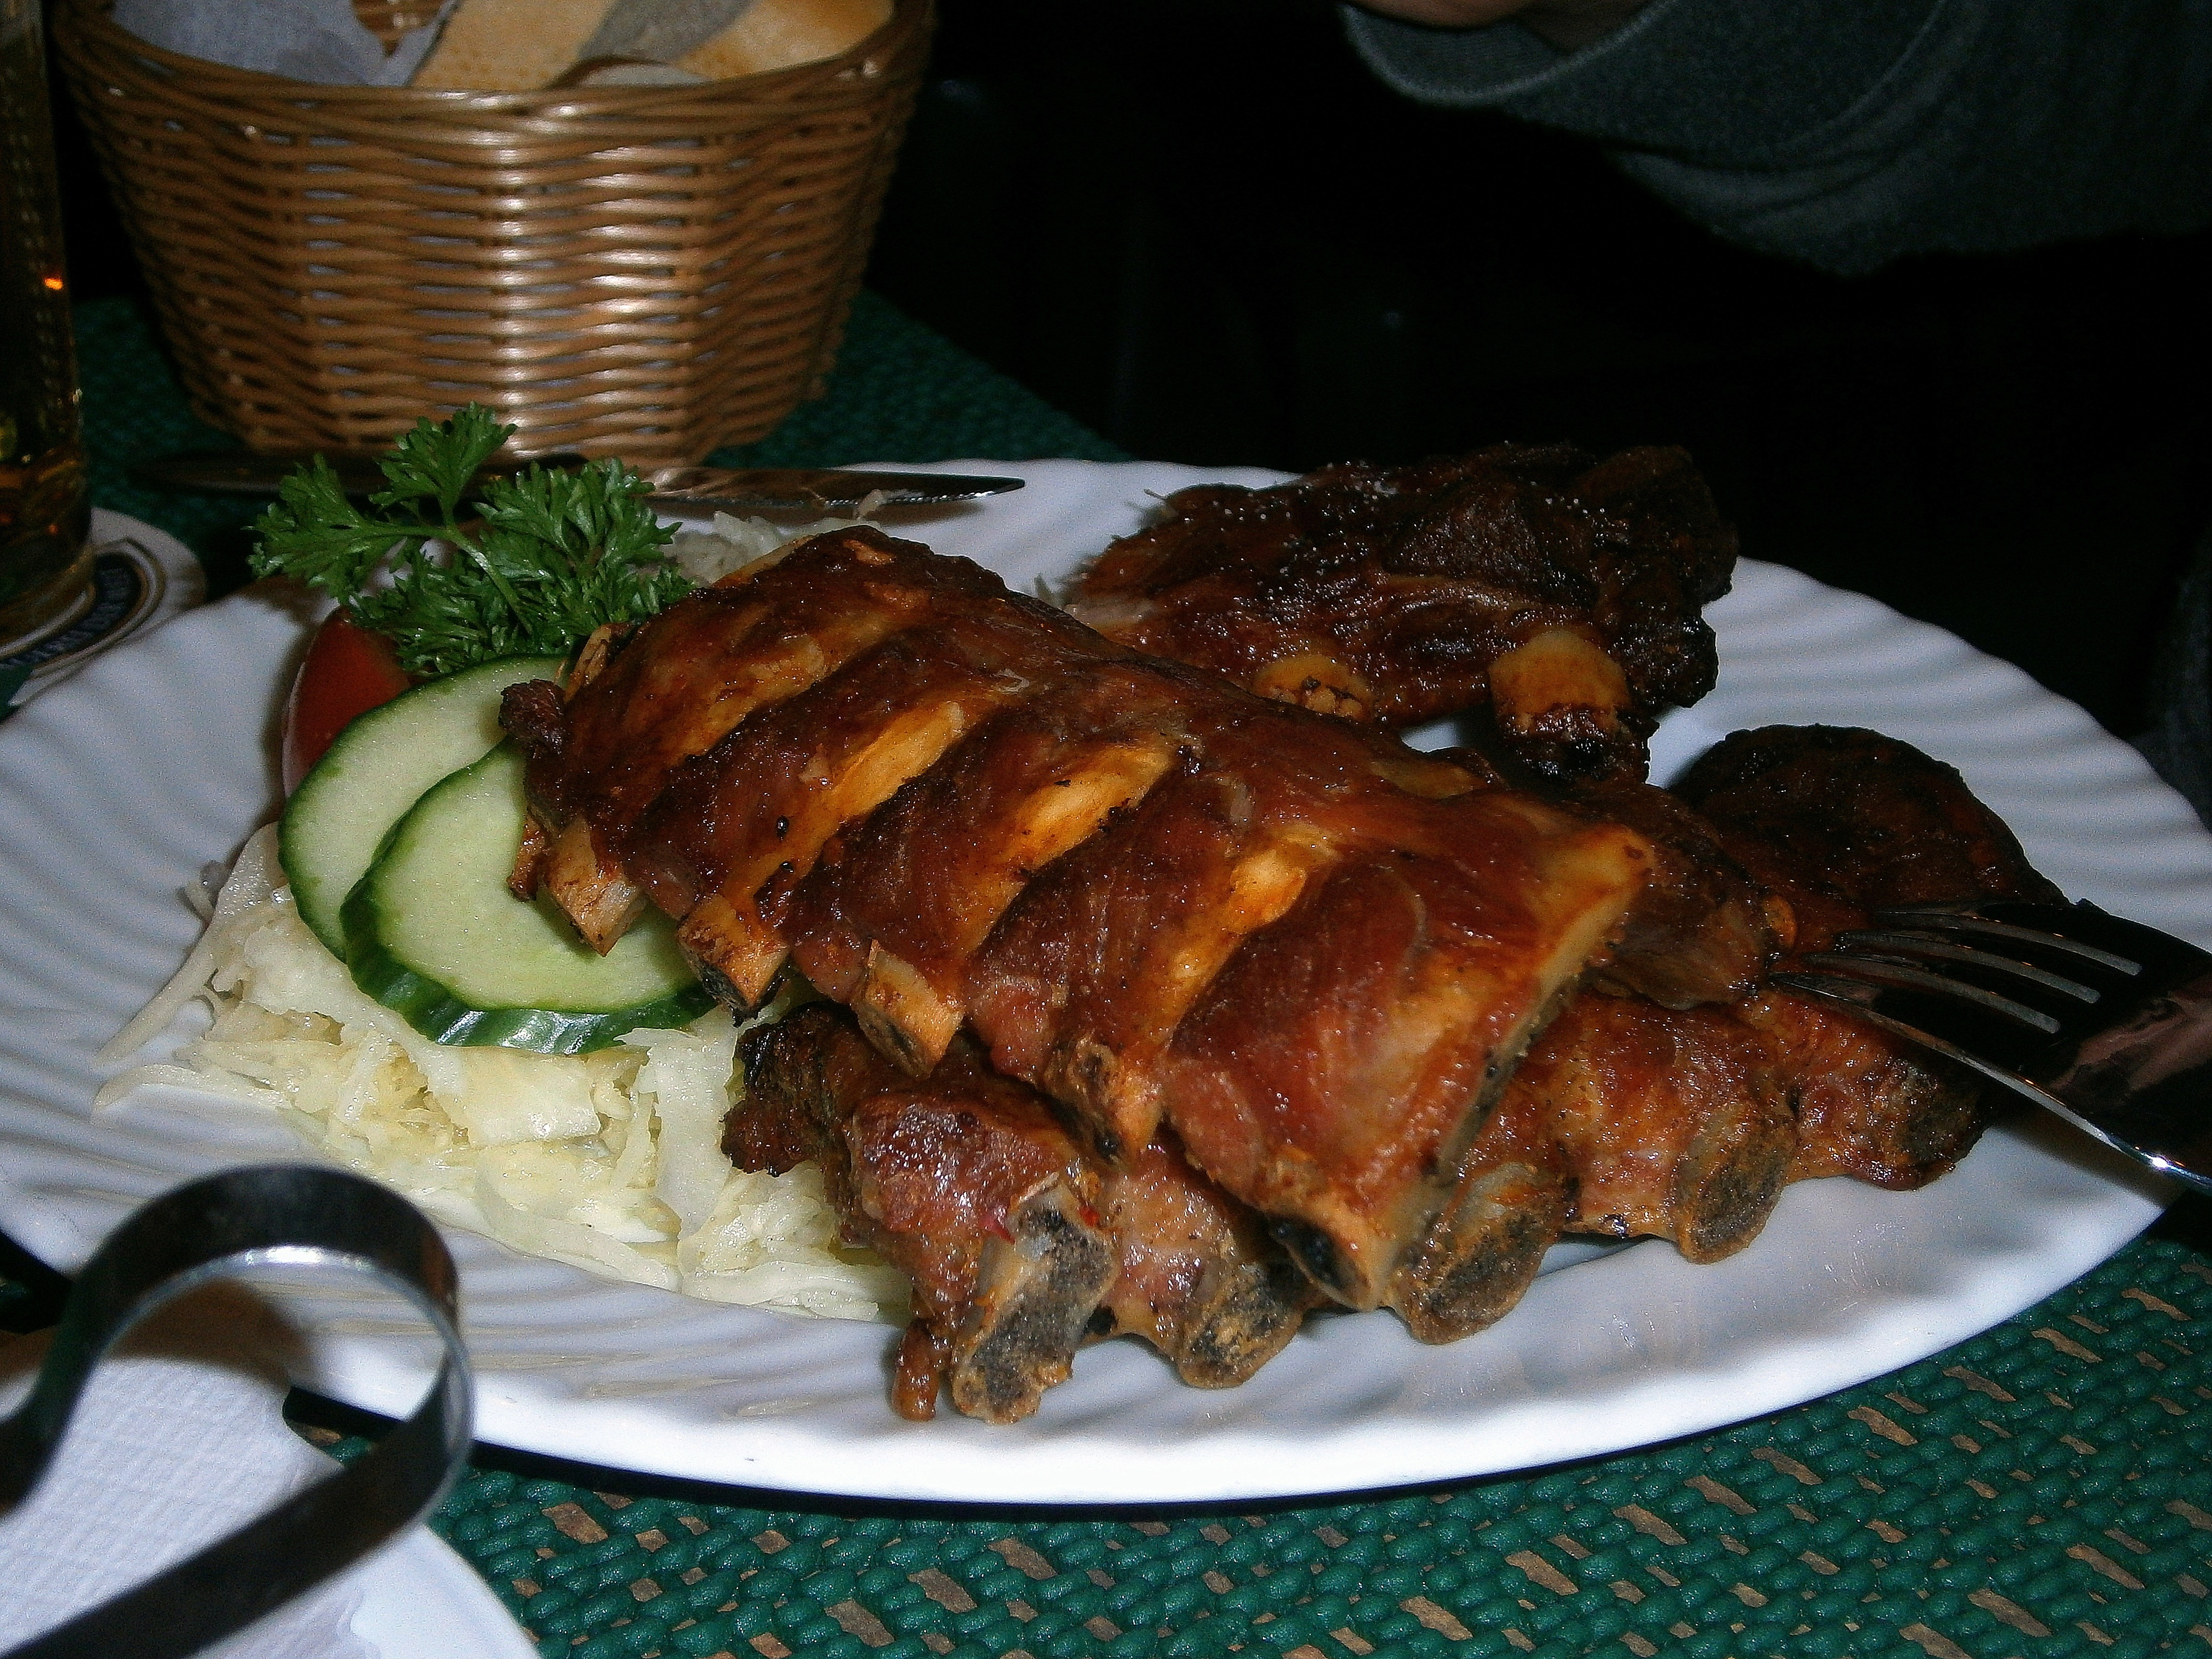
dish, meal, food, eat, meat, lunch, cuisine, delicious, cook, crust, nutrition, dinner, pig, roasting, ribs, taste, grilling, spare ribs, grilled food, fried food, peeling ribs, sparerib